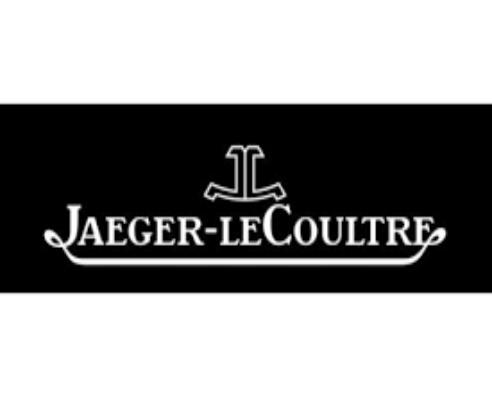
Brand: jaeger-lecoultre
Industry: Electronic